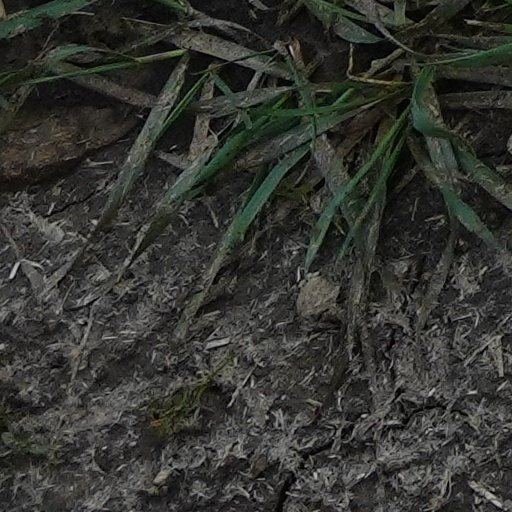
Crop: wheat